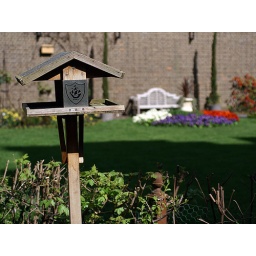
Blue Peter bird table with a sparrow nesting box in the background, 8 April 2009; Crown copyright